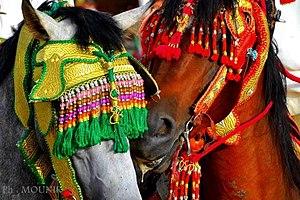
Le cheval est, au Maroc, une tradition très ancienne, liée à l'histoire des cavaleries berbères. Les races Barbe et Arabe-Barbe y sont considérées comme un patrimoine national, en raison de leur élevage par de nombreuses tribus locales. La tbourida met cette utilisation militaire du cheval Barbe ou Arabe-barbe à l'honneur, et représente le sport équestre le plus populaire du Maroc. Le pays compte cinq haras nationaux situés à Marrakech, Meknès, Bouznika, Oujda et El Jadida. Il organise d'importants événements équestres à rayonnement international, tels que le Salon international du cheval d'El Jadida et le Morocco Royal Tour, ainsi que des événements sportifs nationaux, tels que la Semaine du cheval de Rabat.